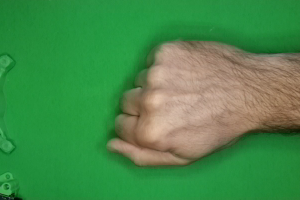
Label: rock